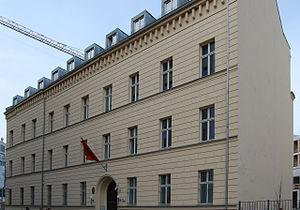
Cet article recense les représentations diplomatiques du Maroc à l'étranger :